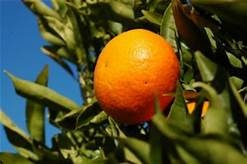
Label: mandarine